Birkenhead Library

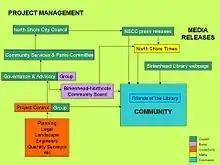
Project management structure for the new library building, incorporating the Governance and Advisory group.

It was expected then that the library project would be further delayed by two years. While the exact future of the library was uncertain, a survey conducted by the MP for Northcote Jonathan Coleman in October 2006 showed there was widespread public support for its return to its former site.